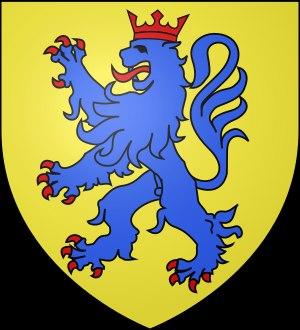
Jean II de Choiseul est seigneur de Choiseul, en Champagne. Il est le fils de Jean Iᵉʳ de Choiseul, seigneur de Choiseul, et d'Alix d'Aigremont, dite Bartholomette.